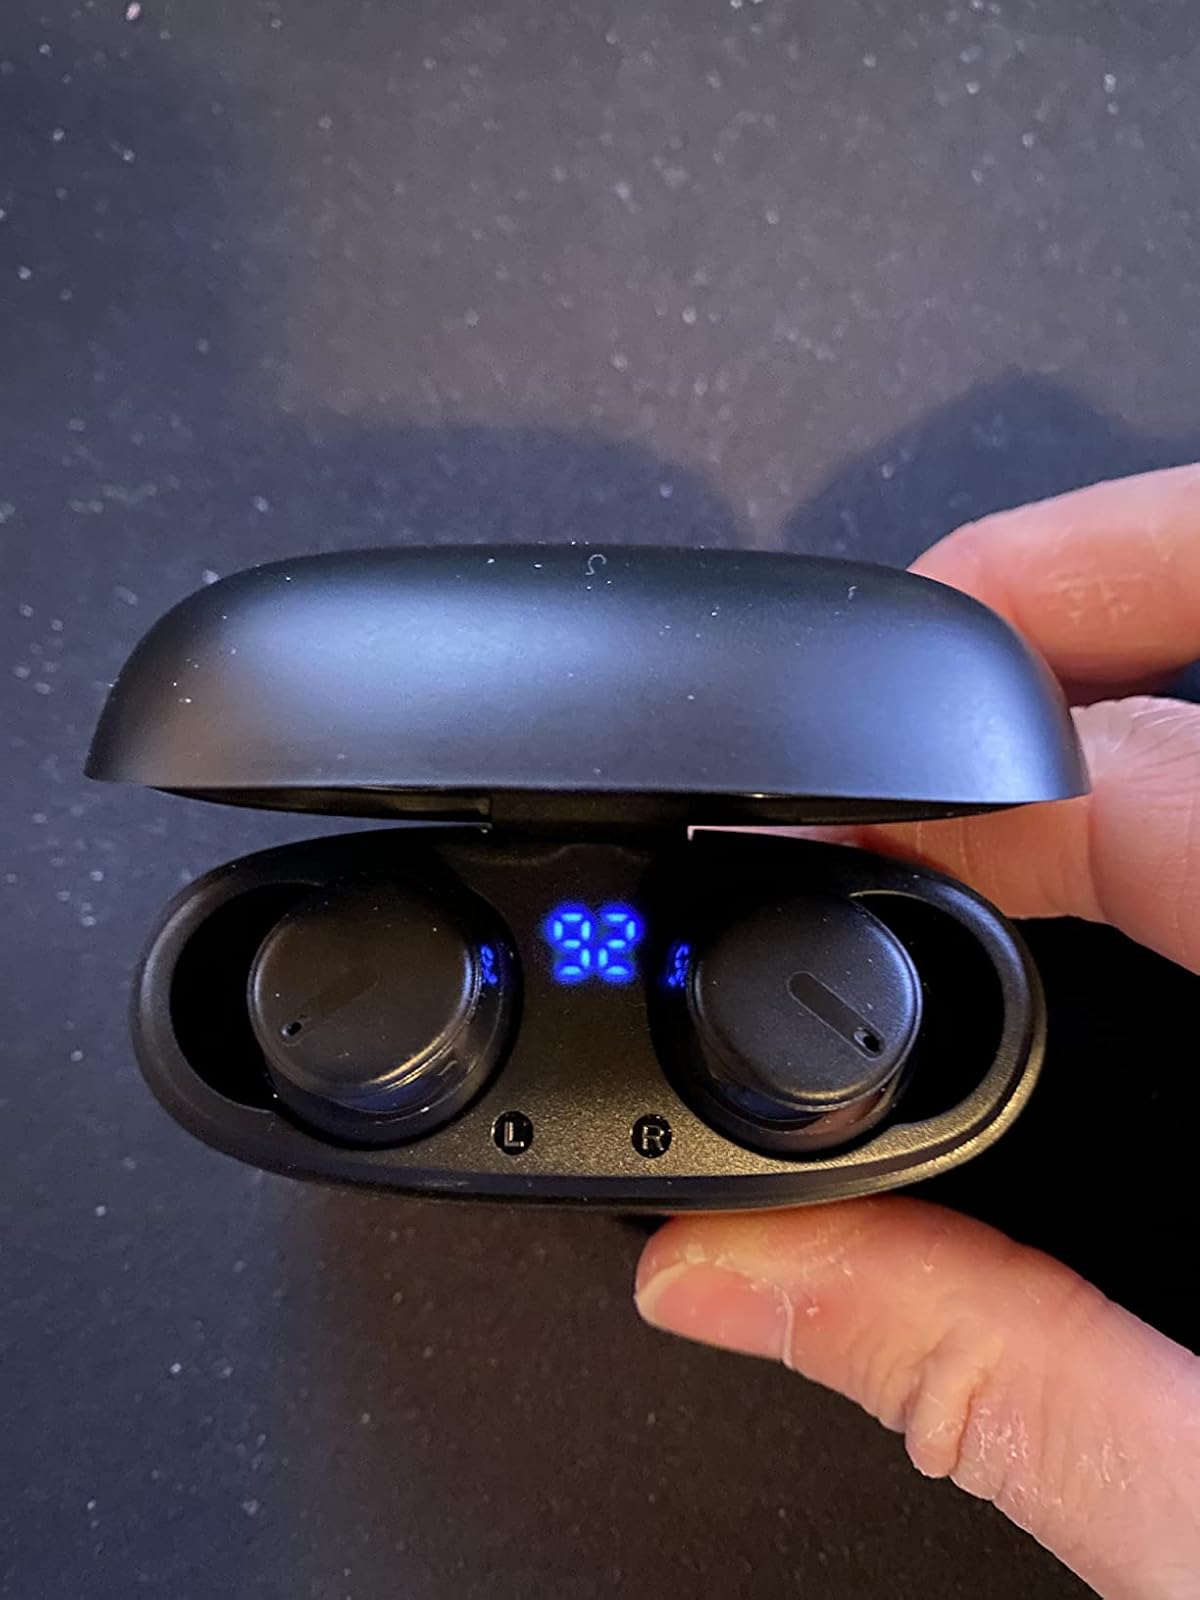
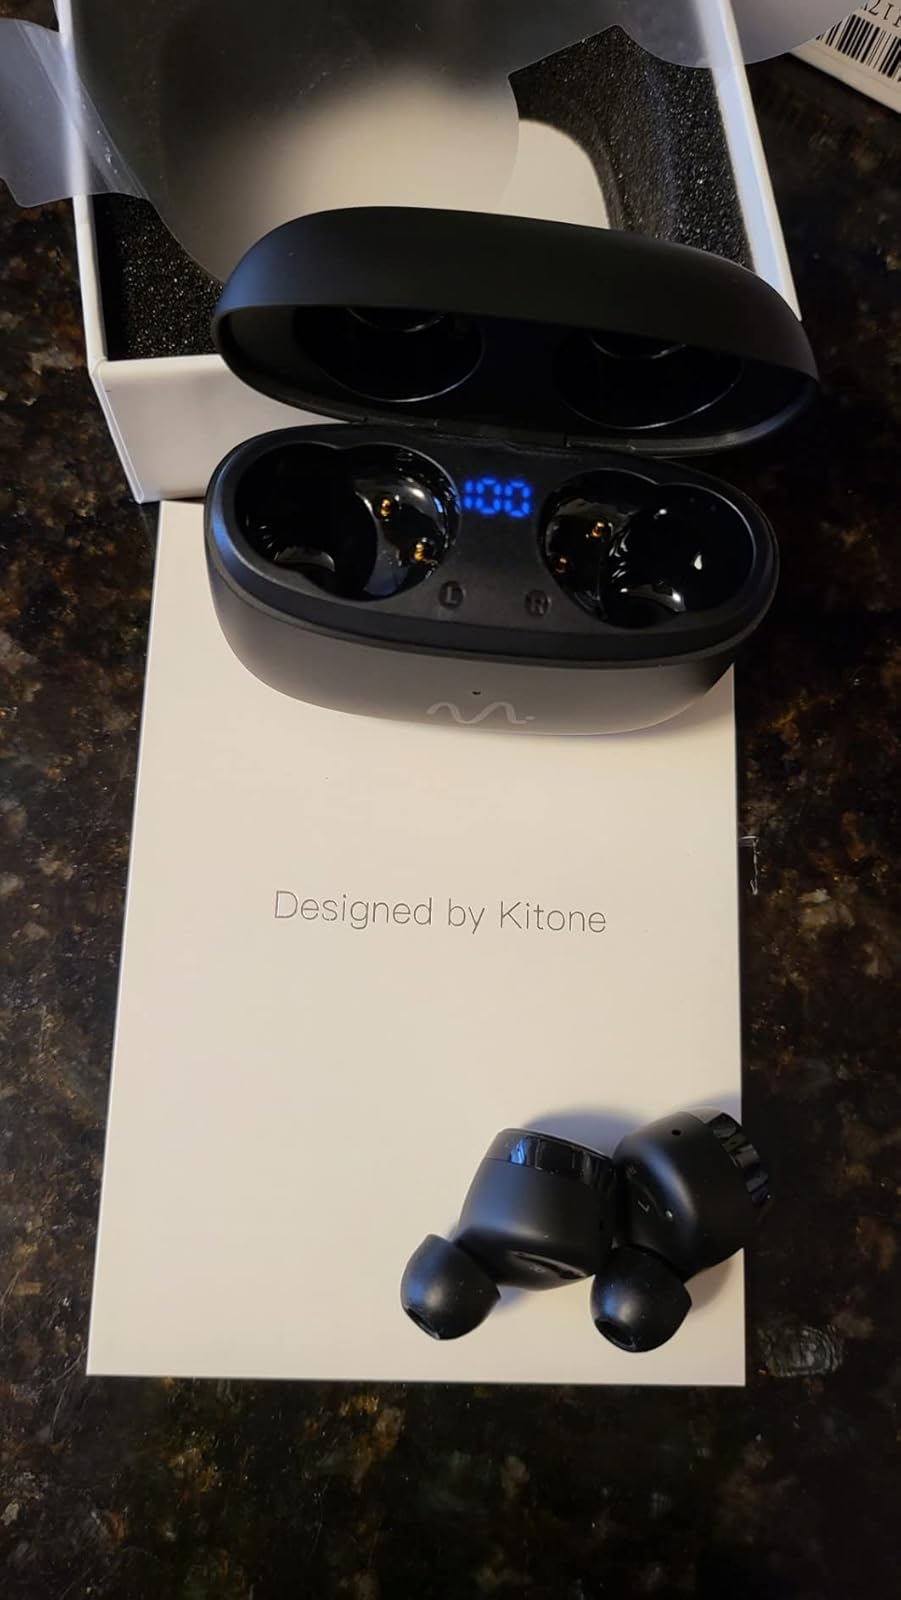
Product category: earbuds
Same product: yes